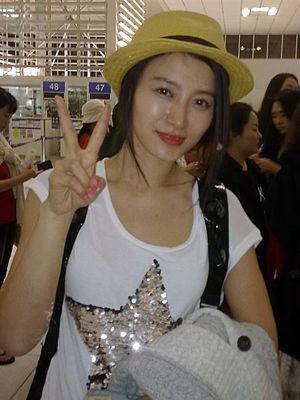
Hwangbo Hyejeong, plus connue sous le nom de Hwangbo, née le 16 août 1980 à Séoul, est une chanteuse et danseuse sud-coréenne, occasionnellement mannequin et actrice. Elle s'est fait connaitre en entrant dans le groupe Chakra en 1999, comme étant la leader et la rappeuse du girl group.